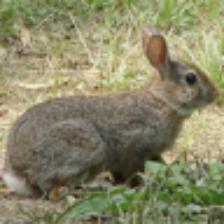
Label: NonHuman